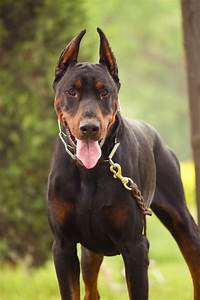
Label: dog